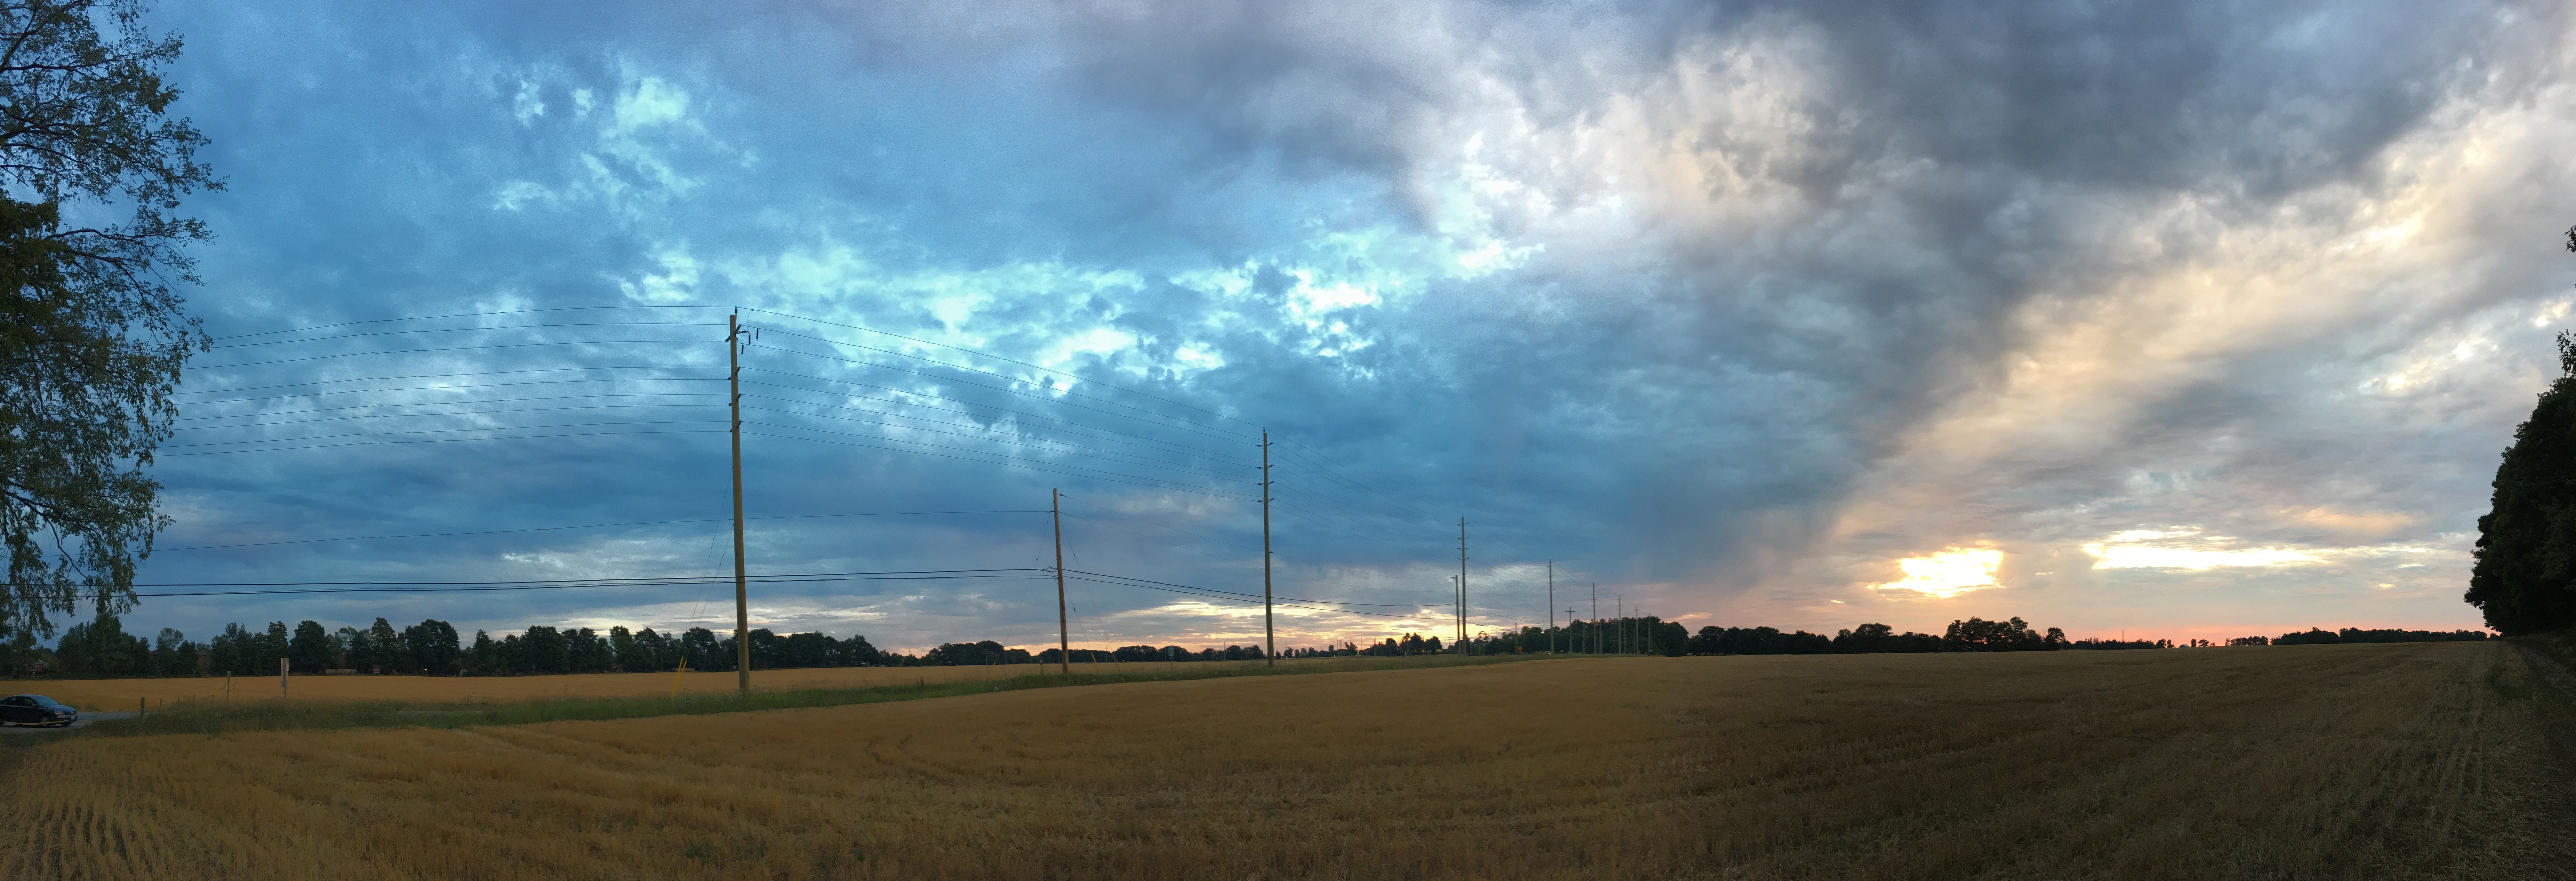
horizon, cloud, sky, sunset, field, prairie, sunlight, morning, wind, dawn, dusk, evening, plain, meteorological phenomenon, atmospheric phenomenon